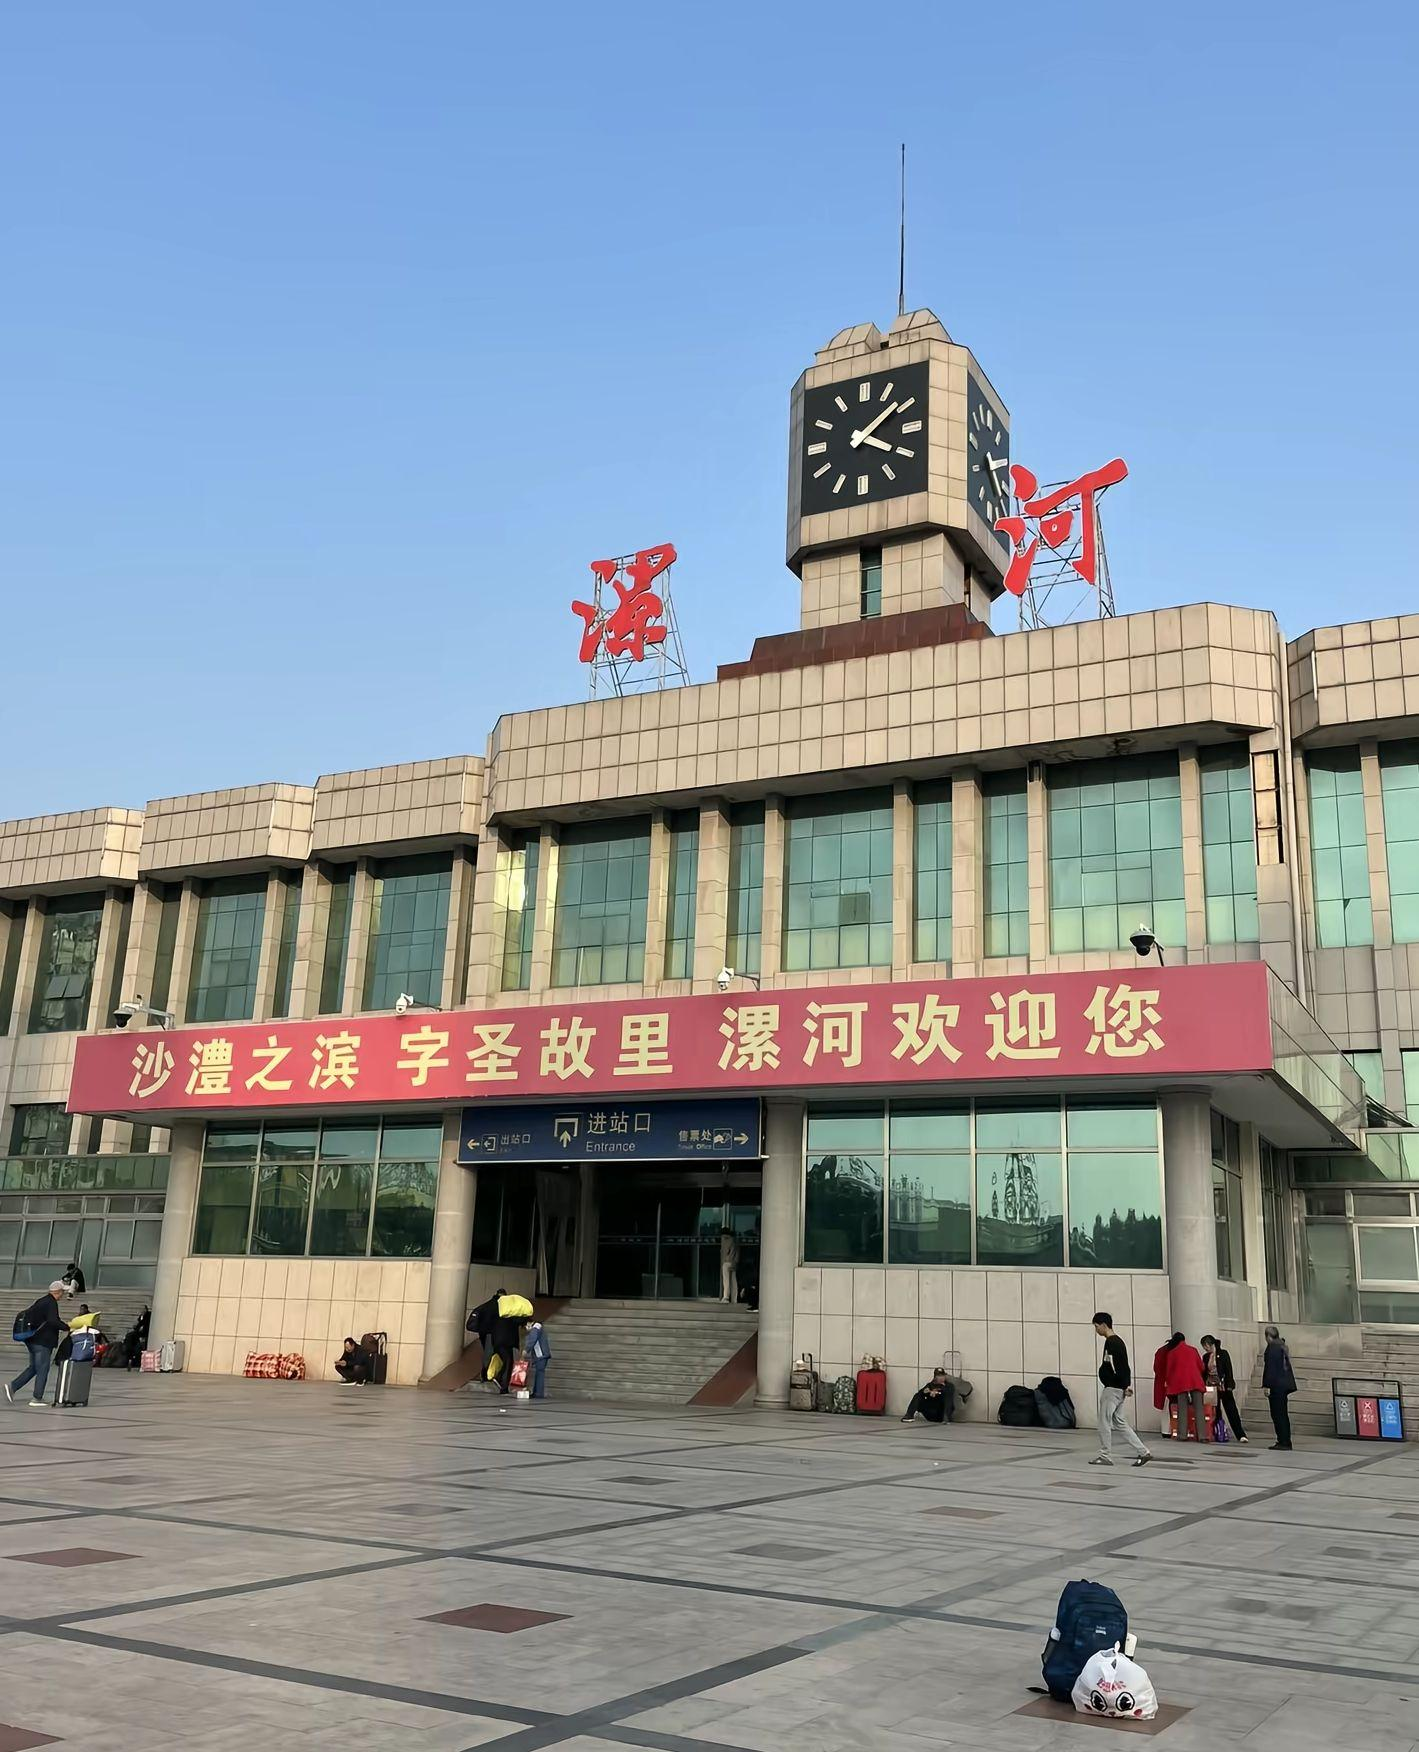
地标名称：漯河站
所在城市：漯河市·召陵区